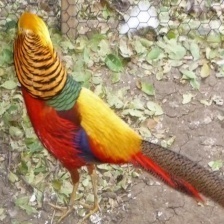
Species: GOLDEN PHEASANT
Scientific name: CHRYSOLOPHUS PICTUS